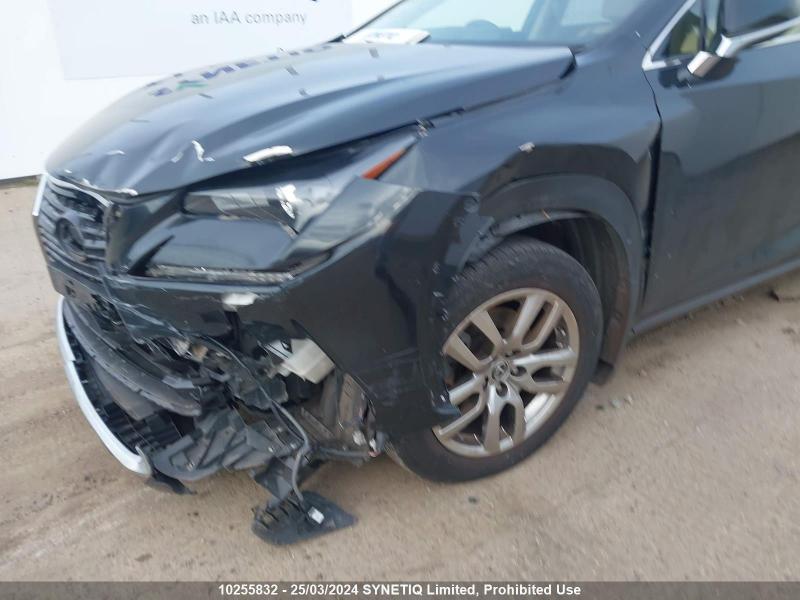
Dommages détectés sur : pare-choc avant, feu avant droit, feu avant gauche, capot, aile avant gauche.
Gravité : majeur